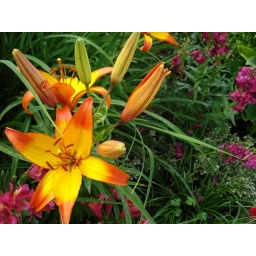
This is the most amazing flower I've seen. It's from outside a little house in Coronado, CA.